Transcendental Étude No. 1 (Liszt)

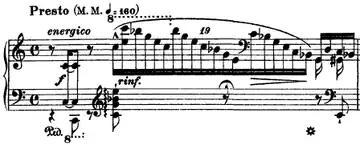
The opening bar of the Transcendental Étude No. 1

Transcendental Étude No. 1 in C major, "Preludio" is the first of twelve Transcendental Études by Franz Liszt. It is the shortest étude of the set, lasting approximately a minute.